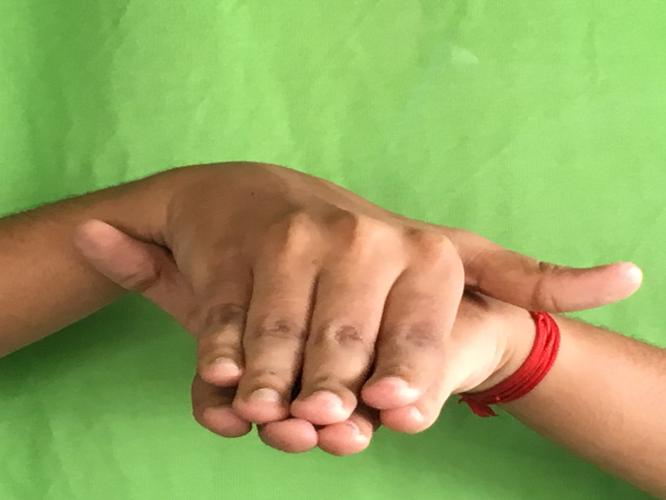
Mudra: Matsya
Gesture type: double_hand